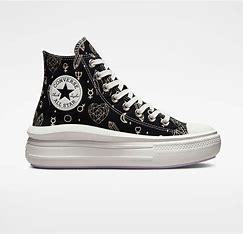
Brand: Converse
Model: Chuck Taylor All Star Platform